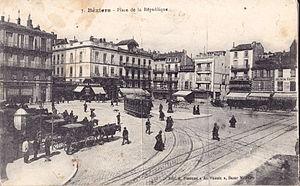
Carte postale ancienne éditée par E. Dianoux ""Au Phénix"", bazar militaire, n°7
Le Tramway de Béziers est un réseau de tramways qui a fonctionné dans la ville française de Béziers dans le département de l'Hérault entre 1879 et 1948.